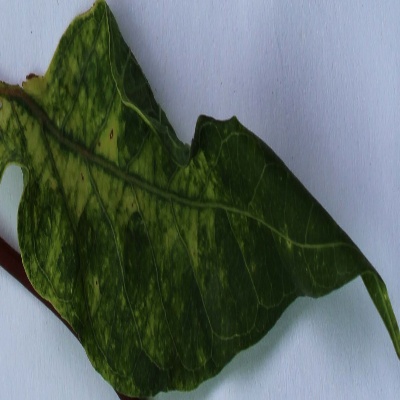
Crop: Cassava
Condition: mosaic